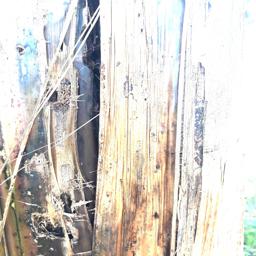
Label: PSEUDOSTEM WEEVIL